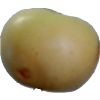
Label: Apple 6